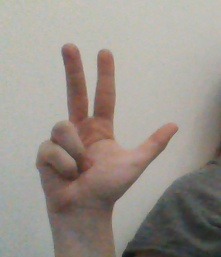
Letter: al